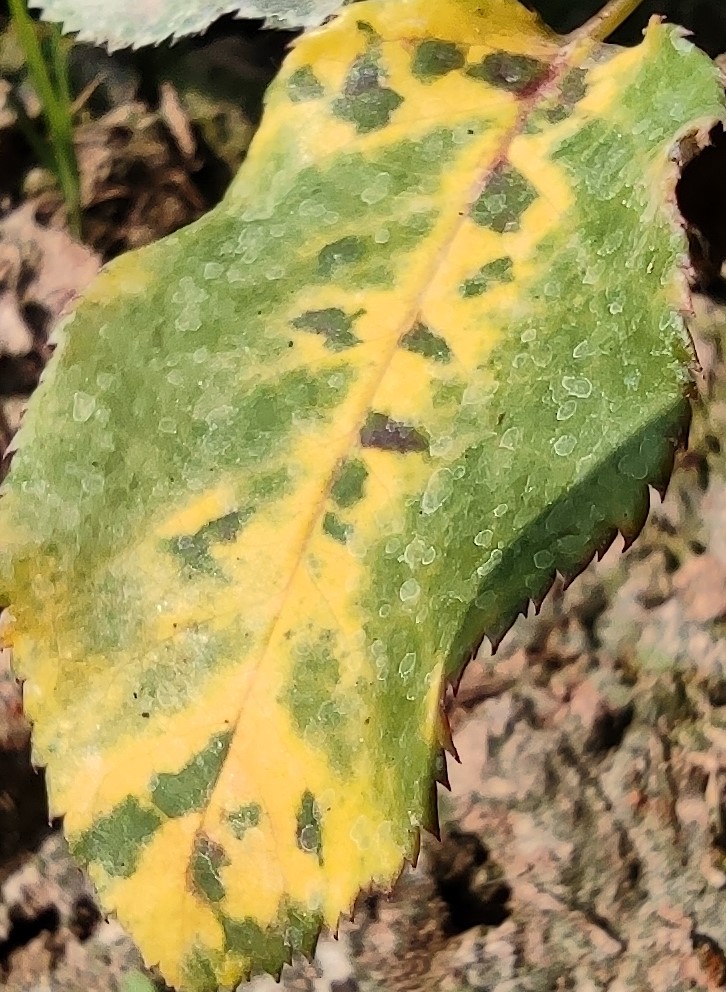
Label: Downy Mildew